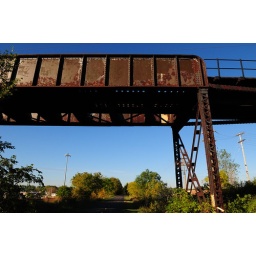
Former MN&amp;amp;S bridge over the bike corridor in St. Louis Park MN looking west